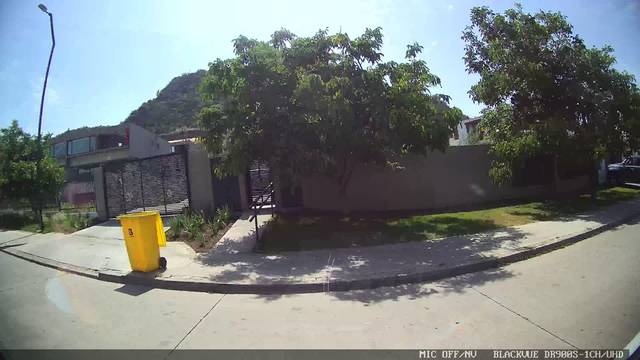
Region: Chile
Coordinates: -33.329, -70.533